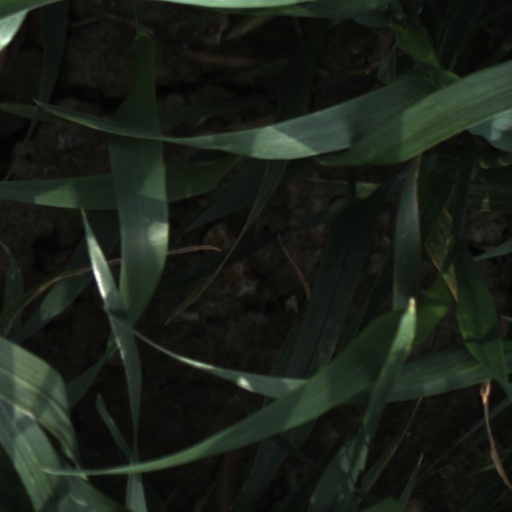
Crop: wheat